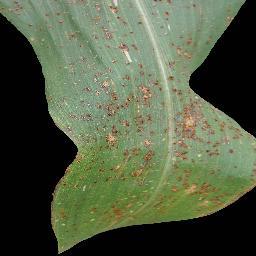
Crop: corn
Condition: (maize)_common_rust